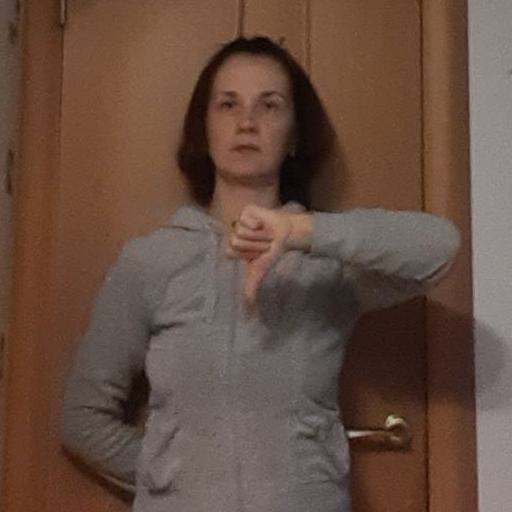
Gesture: dislike